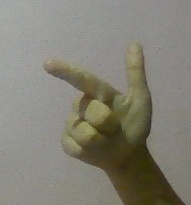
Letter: yaa